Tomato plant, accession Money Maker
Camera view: tilt-top (135 deg); turntable rotation: 30 degrees
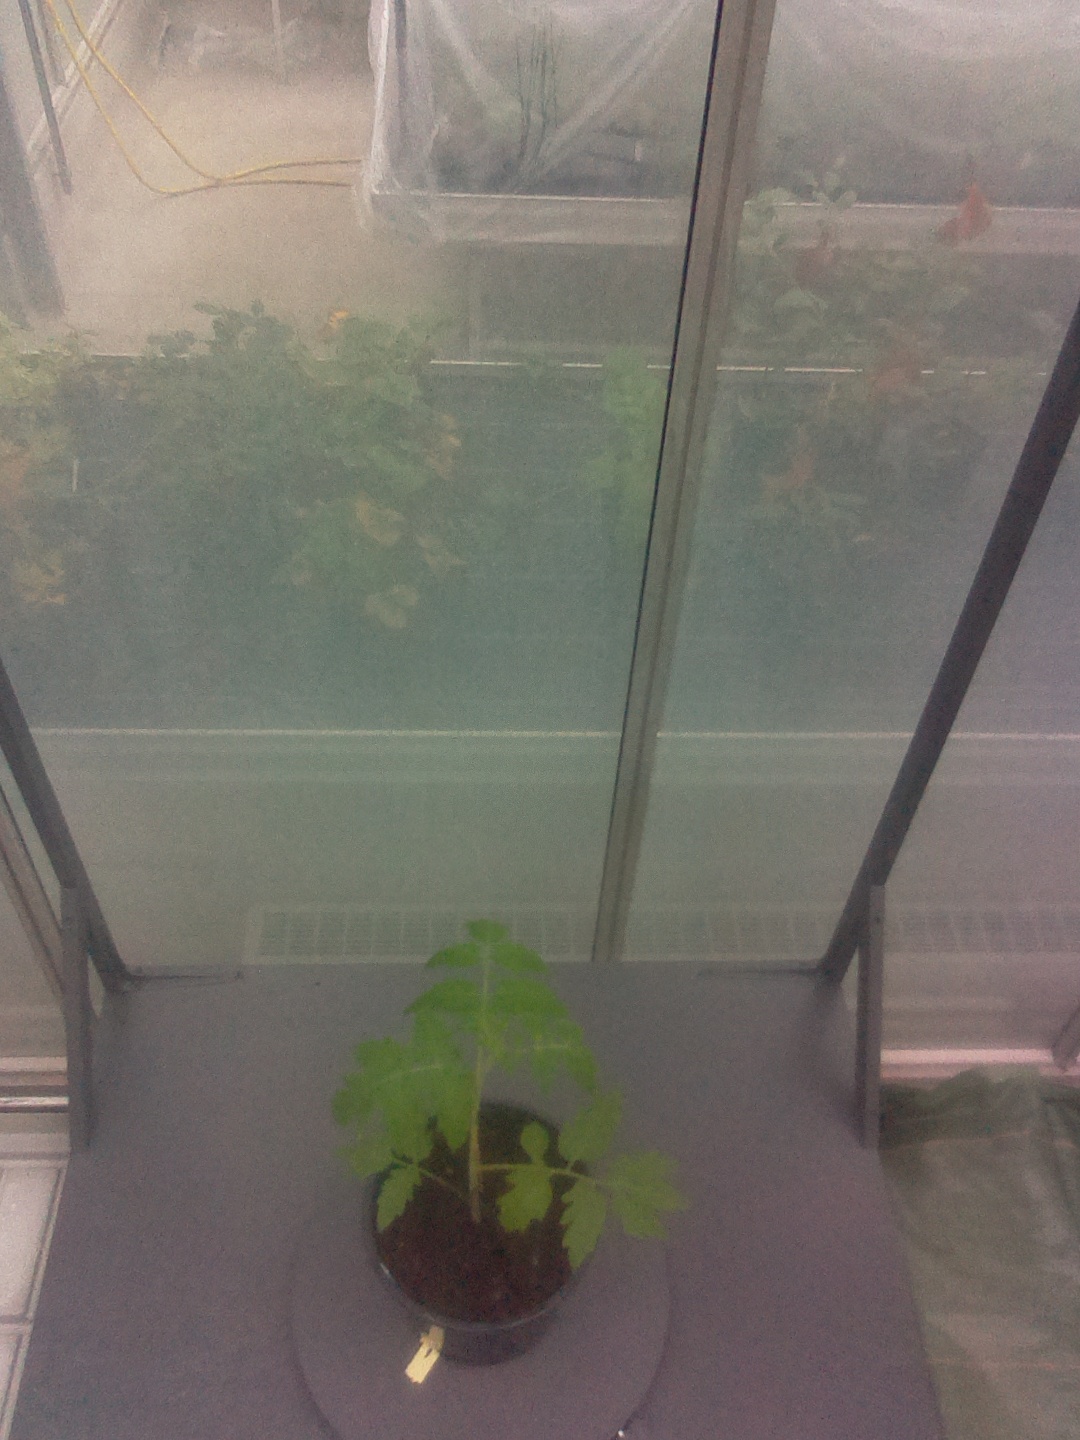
BBCH growth stage 13: 6 of true leaves visible